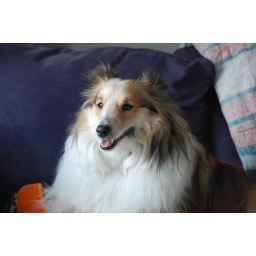
...hanging out in the sunny window on Valentine's Day... waiting for Mark to come home from running errands